Answer in natural language. Which object is closer to the camera taking this photo, Doorframe (highlighted by a blue box) or brown top white leg dining table (highlighted by a green box)? Choose between the following options: brown top white leg dining table (highlighted by a green box) or Doorframe (highlighted by a blue box)
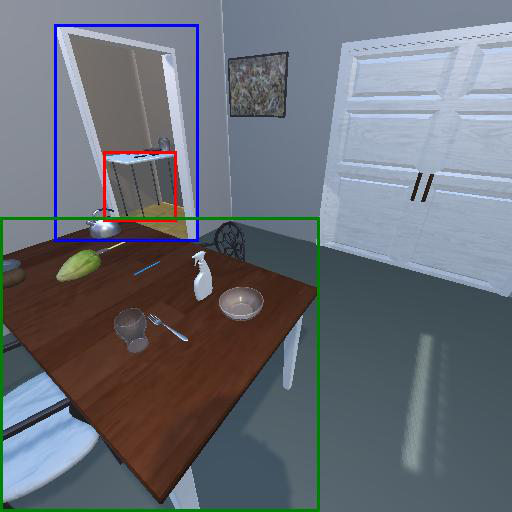
<answer>brown top white leg dining table (highlighted by a green box)</answer>